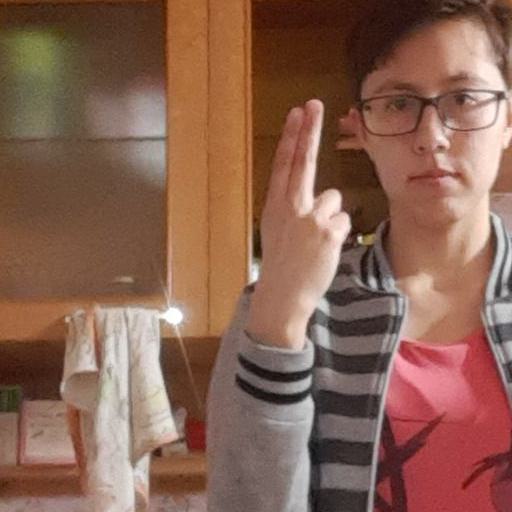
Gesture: two_up_inverted